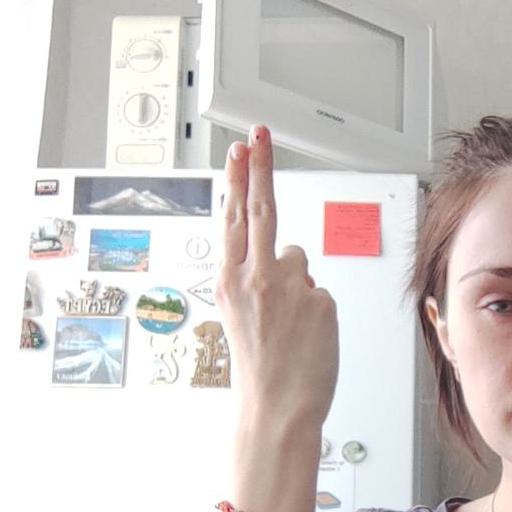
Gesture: two_up_inverted